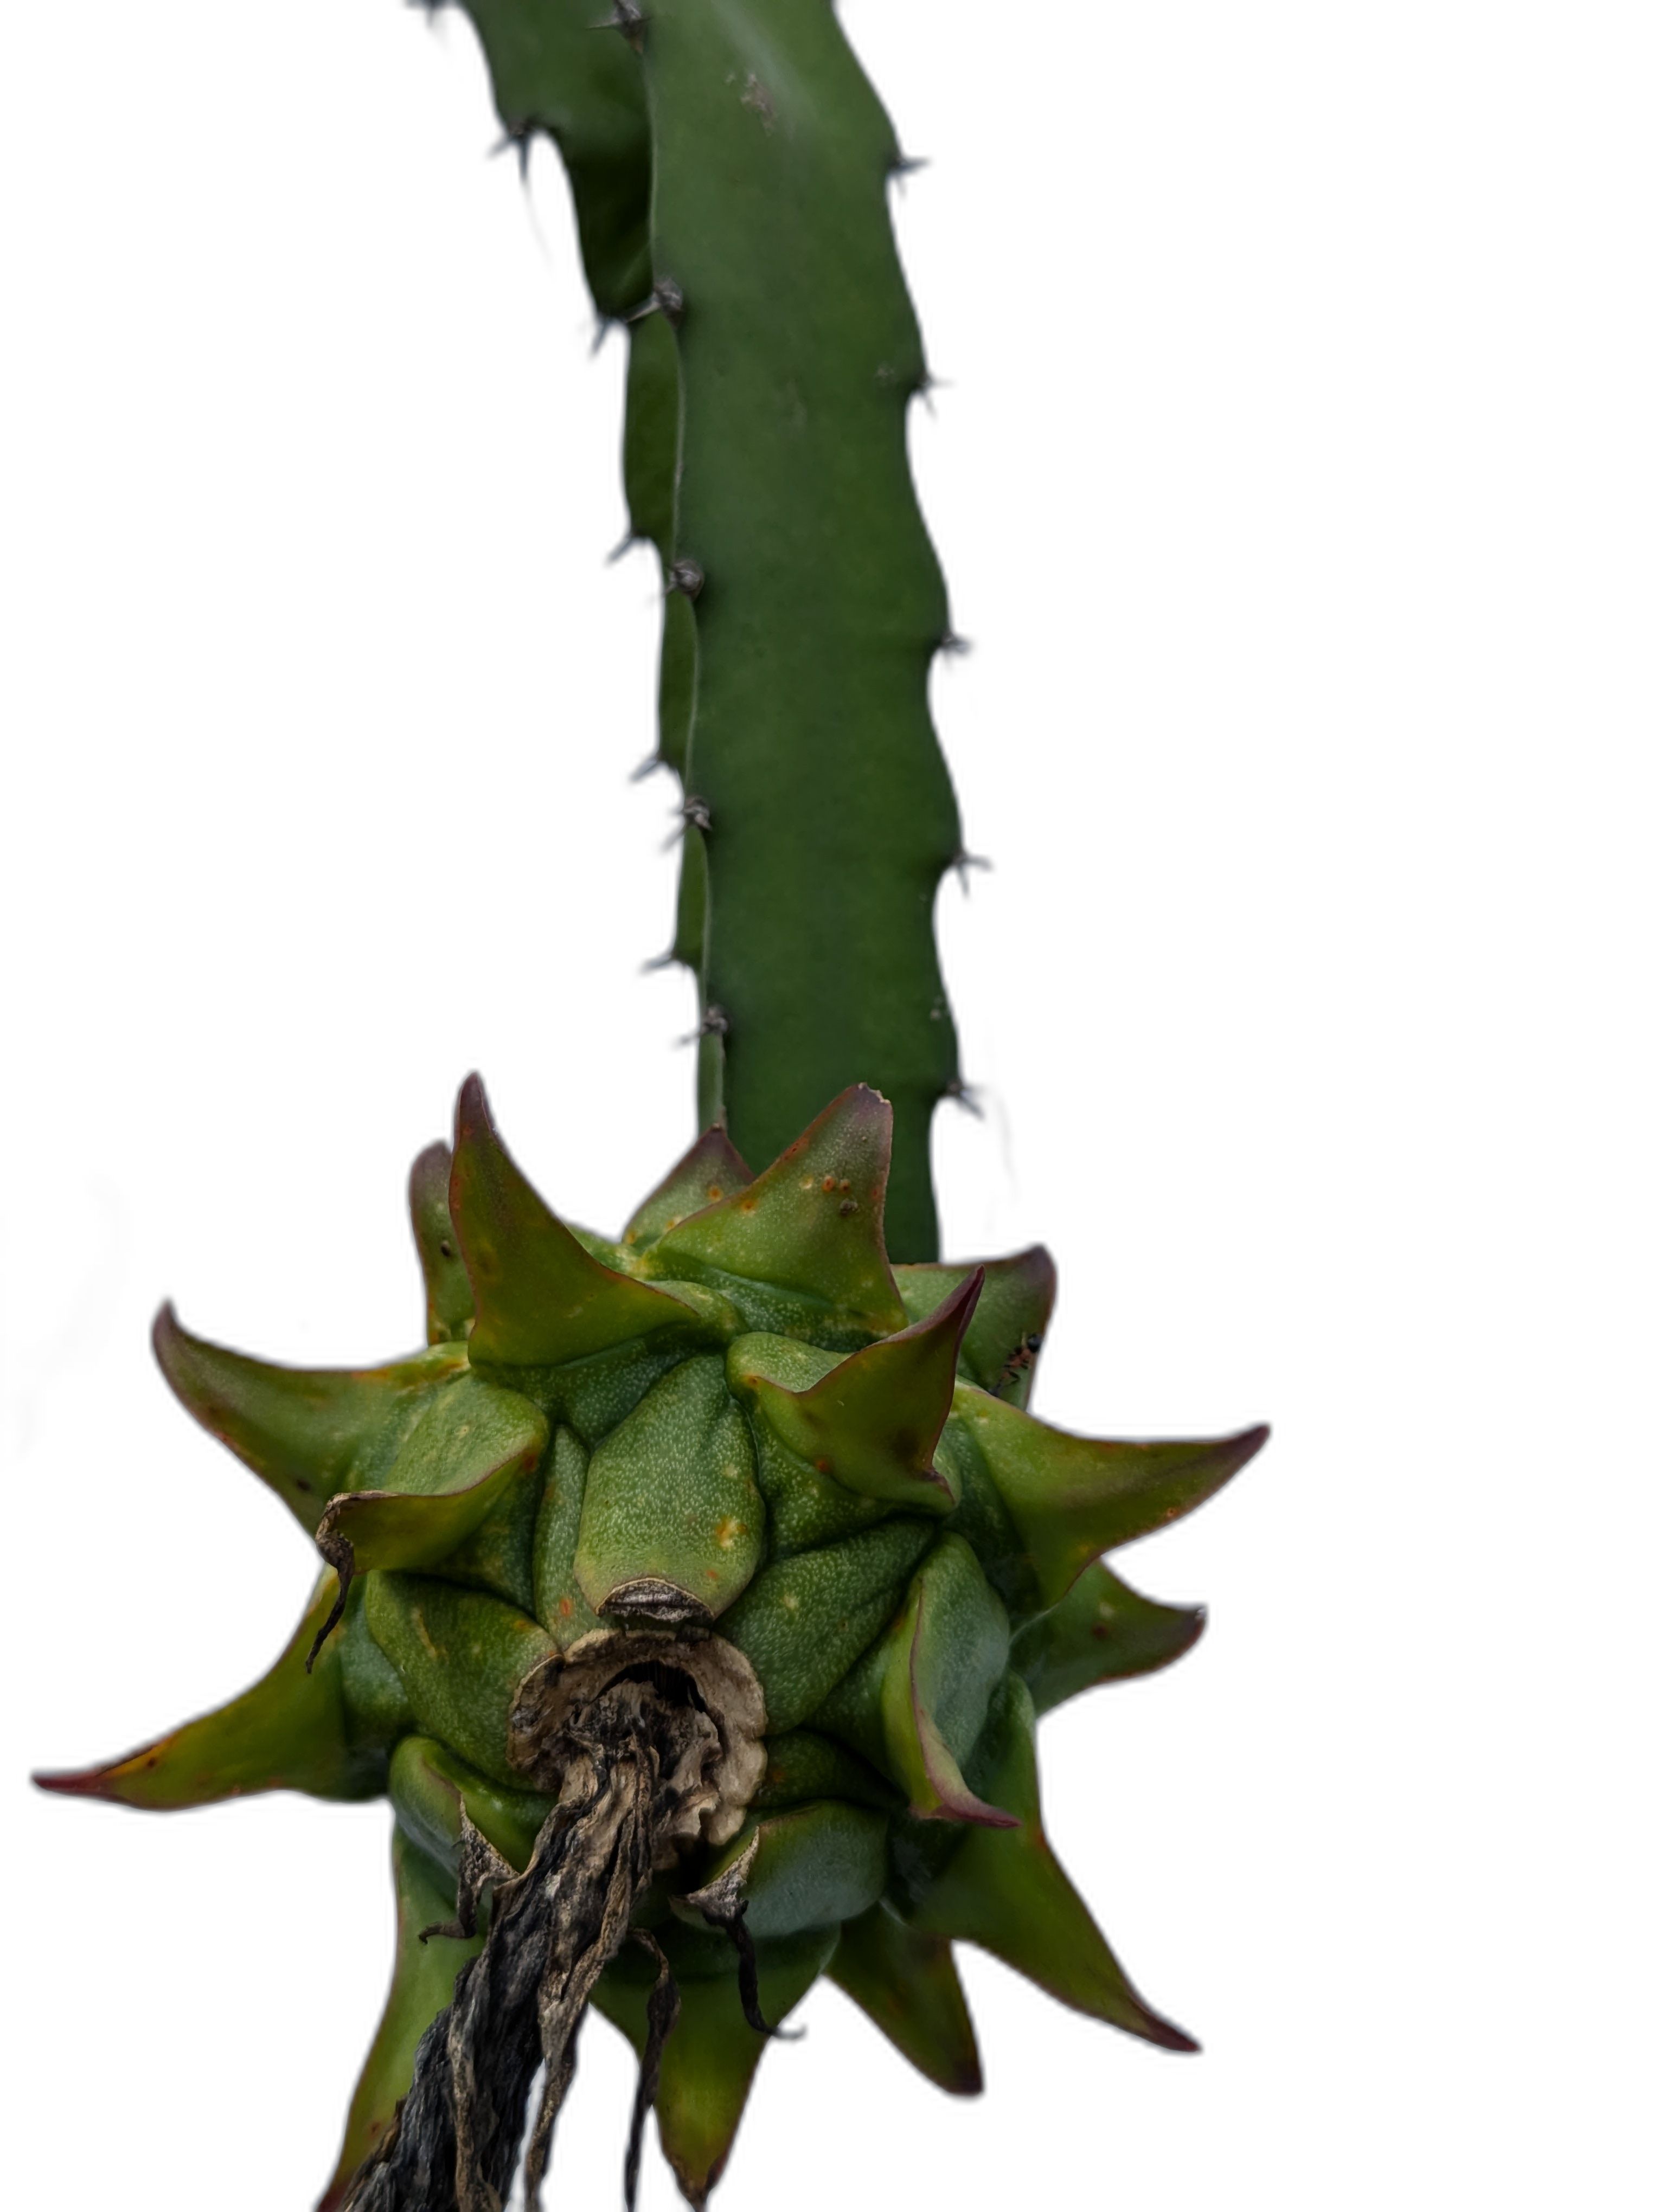
Label: Good fruit